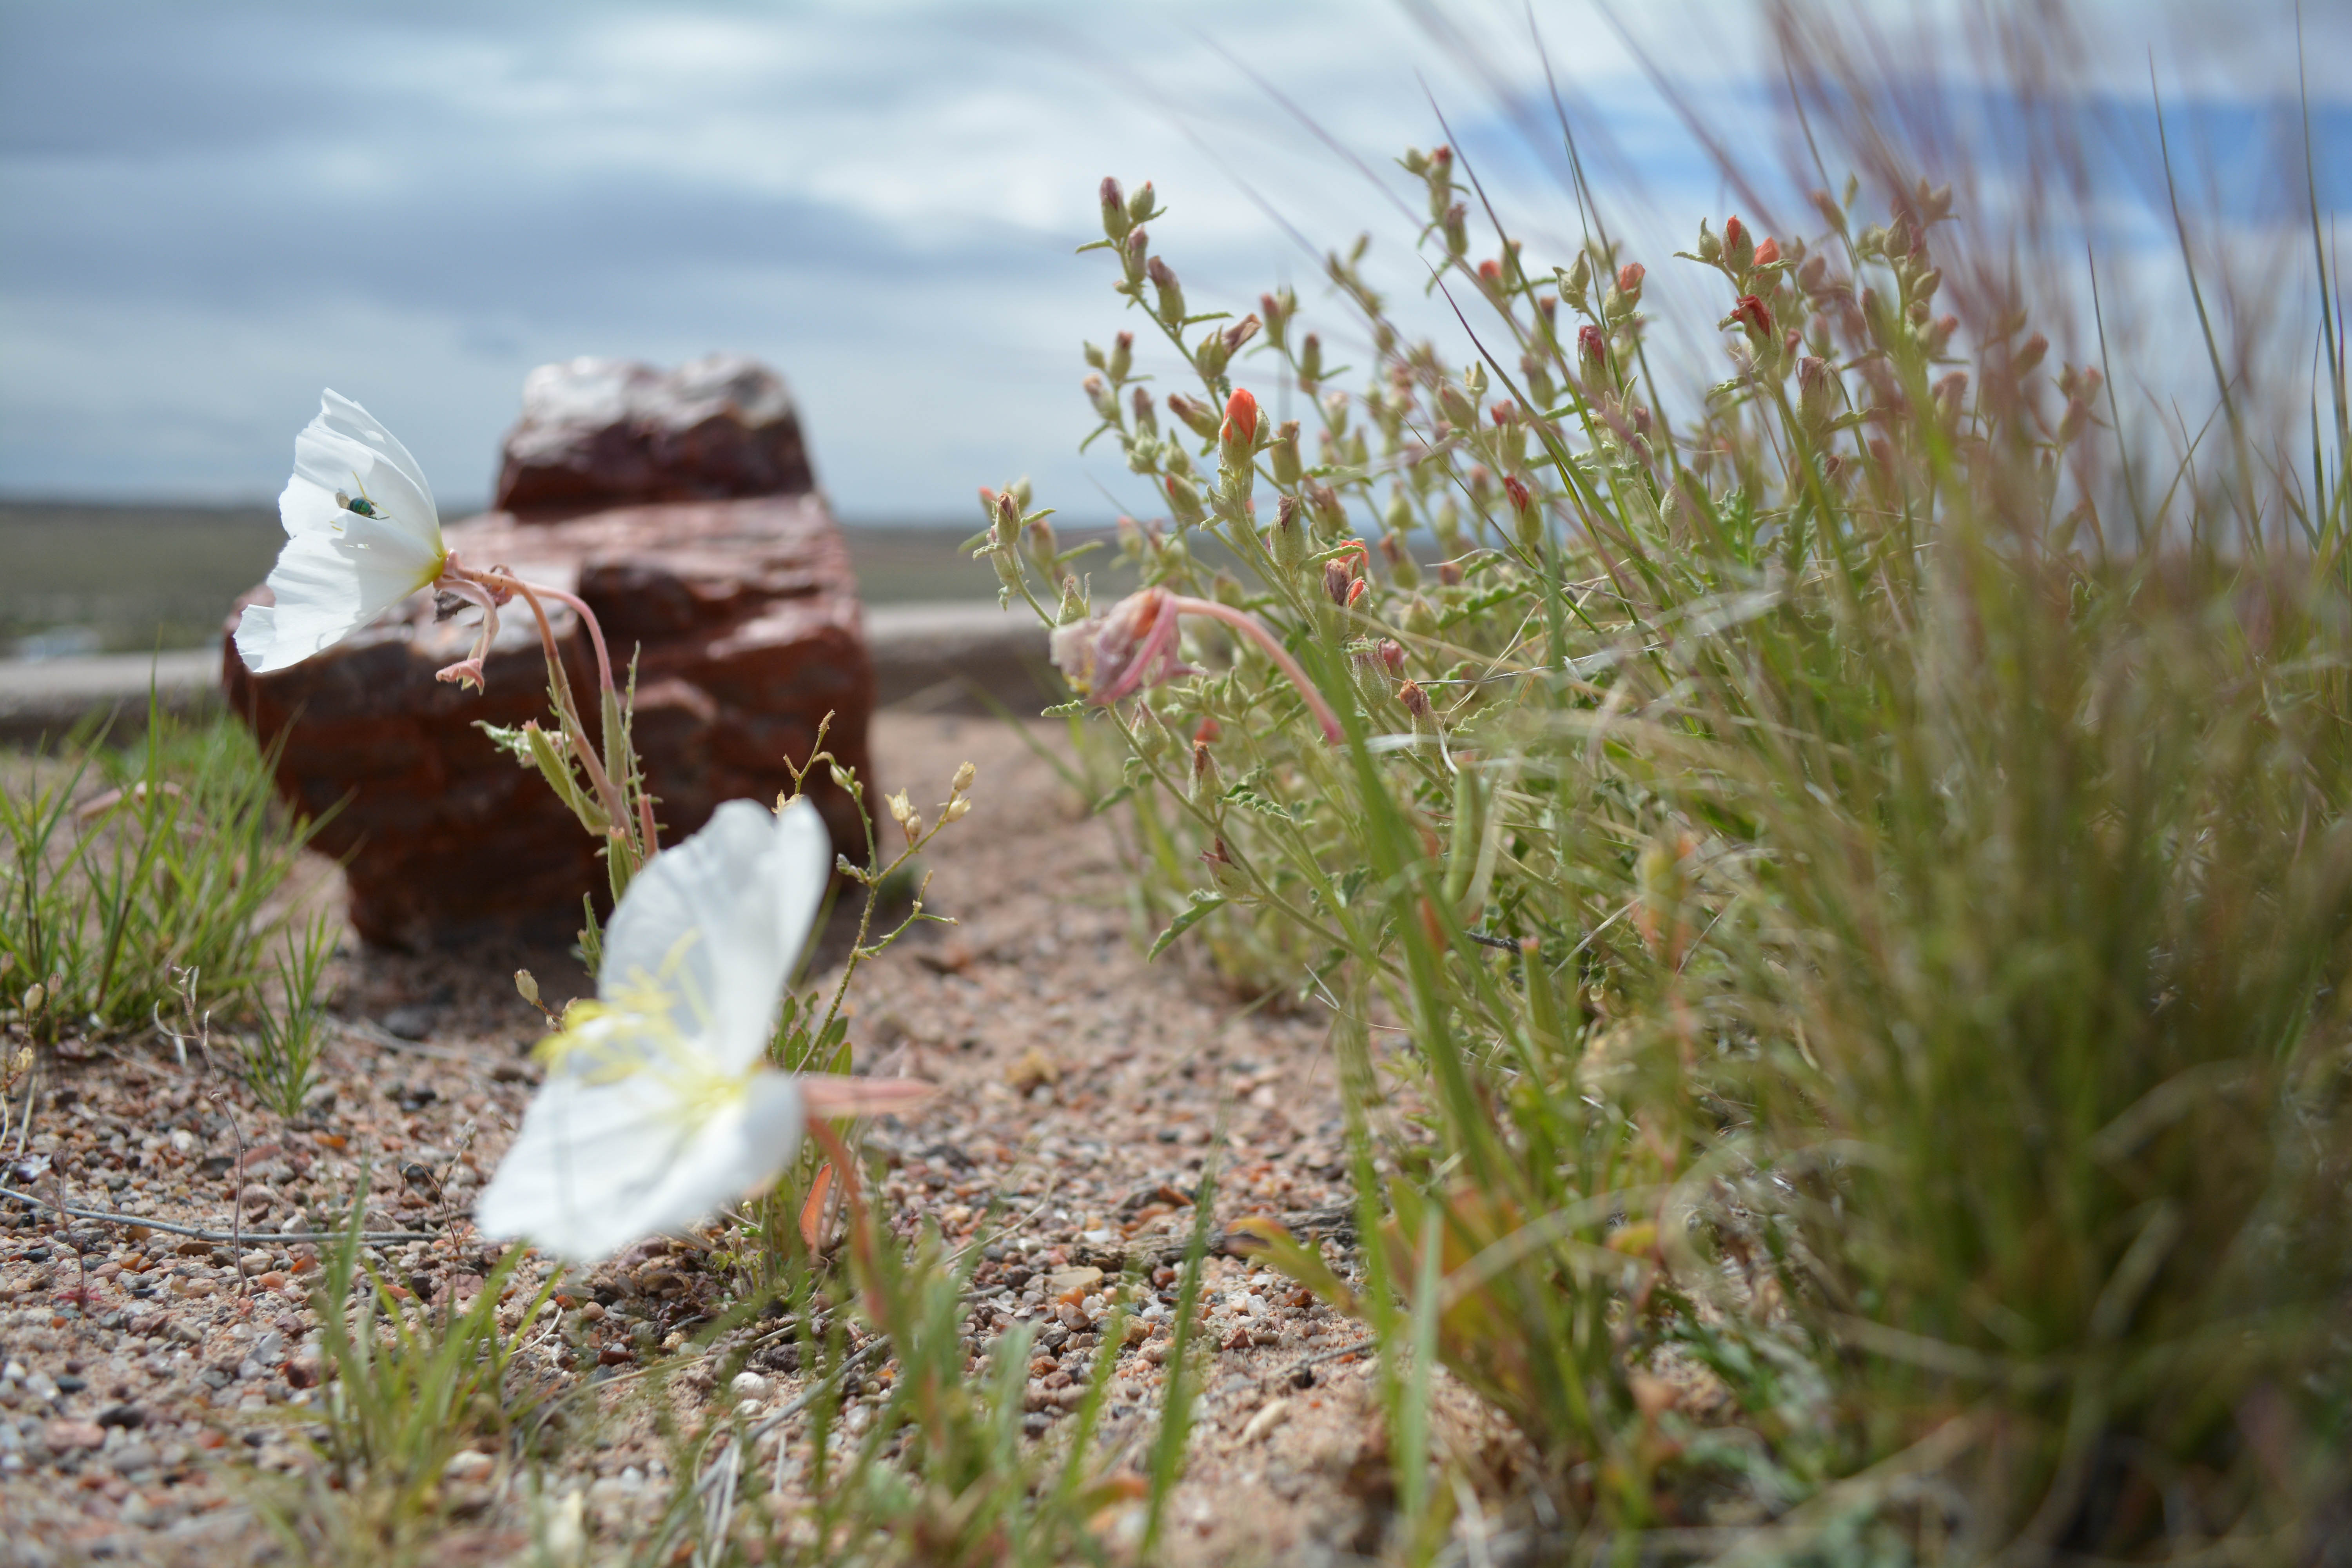
nature, grass, plant, meadow, prairie, sunlight, leaf, flower, crop, agriculture, flora, wildflower, marccooper, painteddesert, petrifiedforest, route66, holbrook, arizonalandscape, rural area, flowering plant, natural environment, grass family, land plant